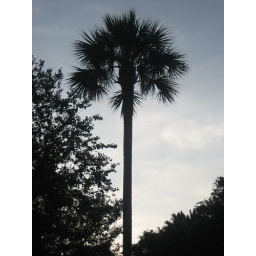
palm tree in the sky